Agostino Paradisi

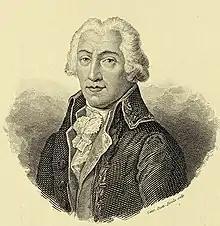
Portrait of Agostino Paradisi by Caterina Piotti-Pirola

Count Agostino Paradisi (25 April 1736, Vignola - 19 February 1783, Reggio nell'Emilia) was an Italian poet, economist and teacher. His son Giovanni Paradisi was a scientist.